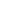
men with beards at a wedding reception pulling silly faces at the camera